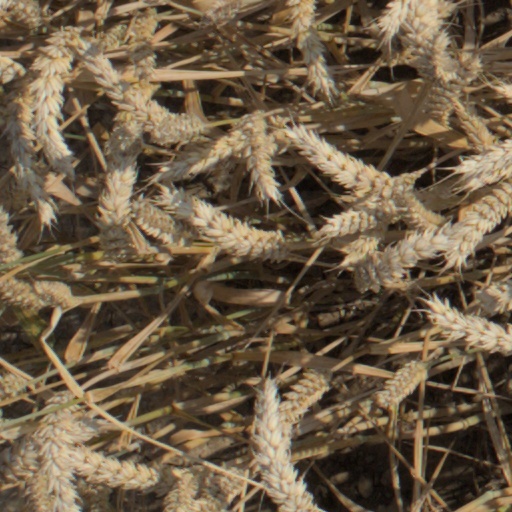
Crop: wheat